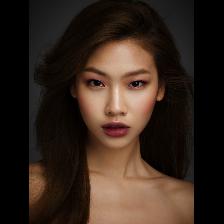
Label: Human